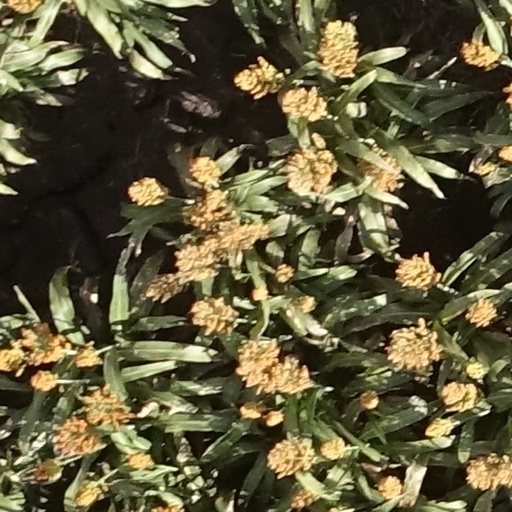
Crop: sorghum